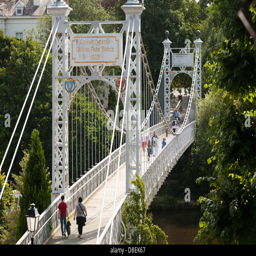
walking a cross the suspension bridge over river